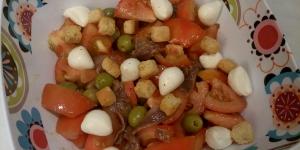
ensalada de tomate mozzarella y anchoas